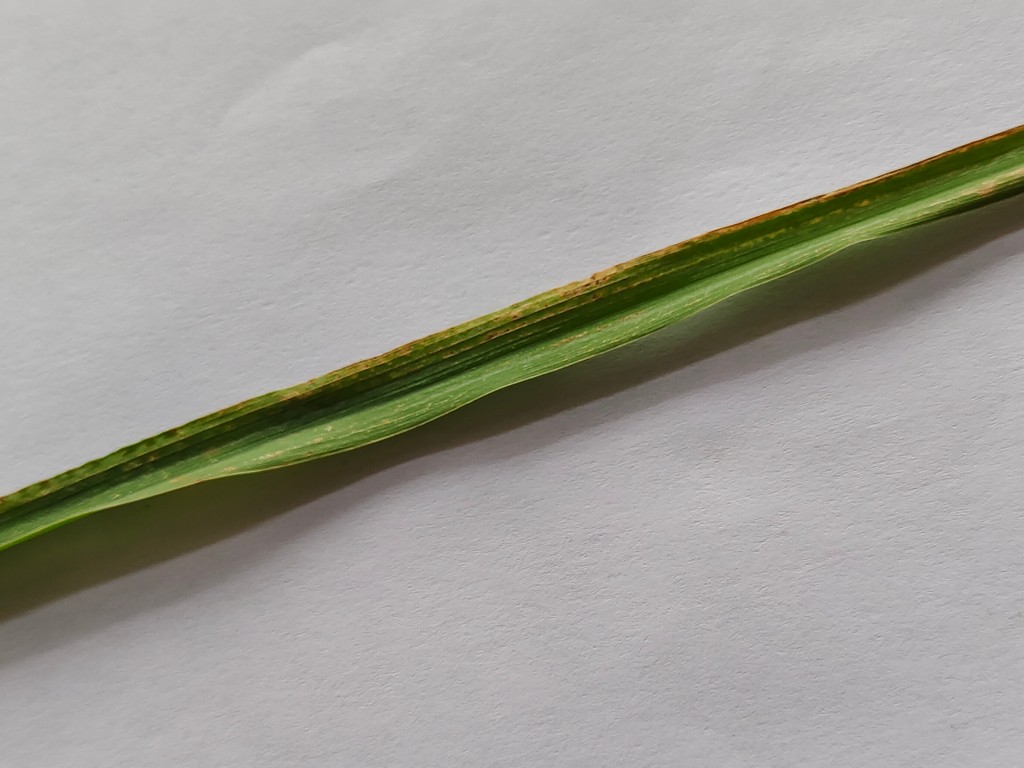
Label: Unhealthy